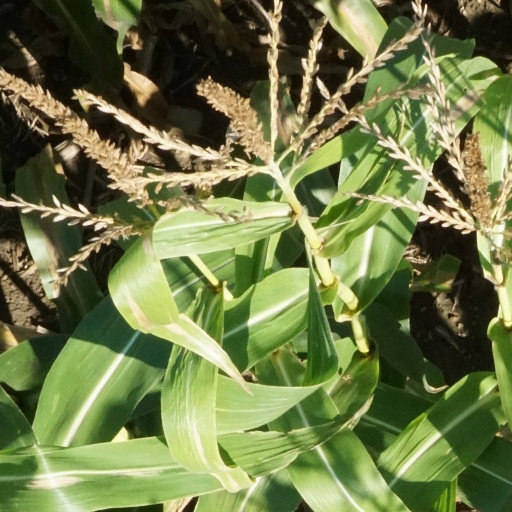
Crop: maize; corn